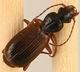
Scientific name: Cymindis neglecta
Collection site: Bartlett Experimental Forest NEON (BART), plot BART_068